Occupational therapy

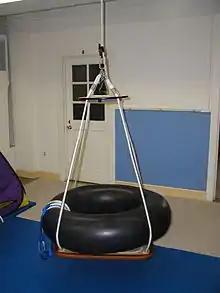
Platform swing with tire used during occupational therapy with children

Occupational therapists work with infants, toddlers, children, youth, and their families in a variety of settings, including schools, clinics, homes, hospitals, and the community. Evaluation assesses the child's ability to engage in daily, meaningful occupations, the underlying skills (or performance components) which may be physical, cognitive, or emotional in nature, and the fit between the client's skills and the environments and contexts in which the client functions. OT intervention and involves evaluating a young person's occupational performance in areas of feeding, playing, socializing which aligns with their neurodiversity, daily living skills, or attending school. In planning treatment, occupational therapists work in collaboration with the children and teens themselves, parents, caregivers, and teachers in order to develop functional goals within a variety of occupations meaningful to the young client.